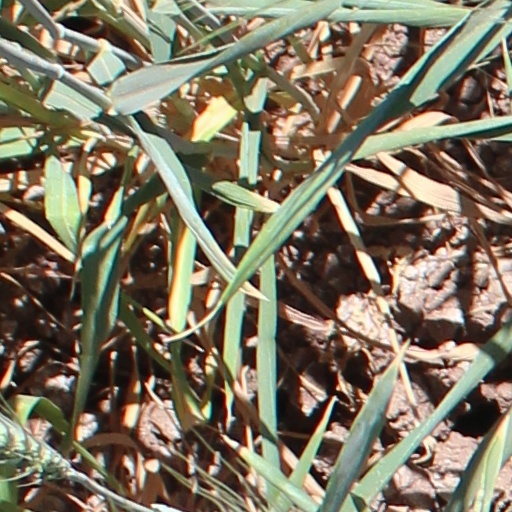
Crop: wheat